Question: Who is standing next to the giraffe?
Tambaya: Wake zaune kusa da raƙumin dawa?
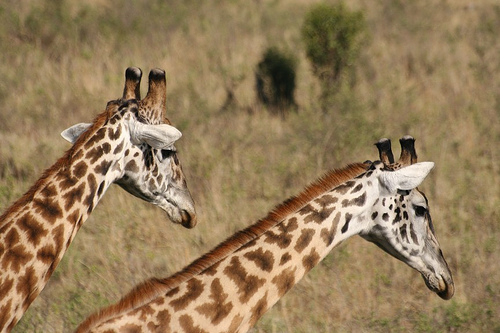
Answer: No one.
Amsa: Babu kowa.